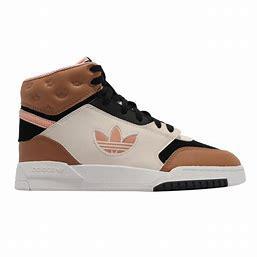
Brand: adidas
Model: Drop Step XL Skate